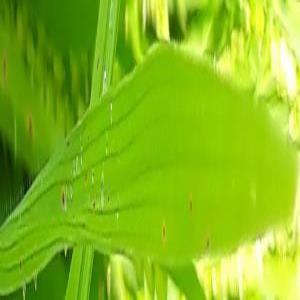
Disease: Brownspot